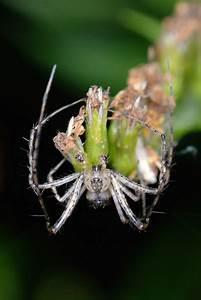
spider